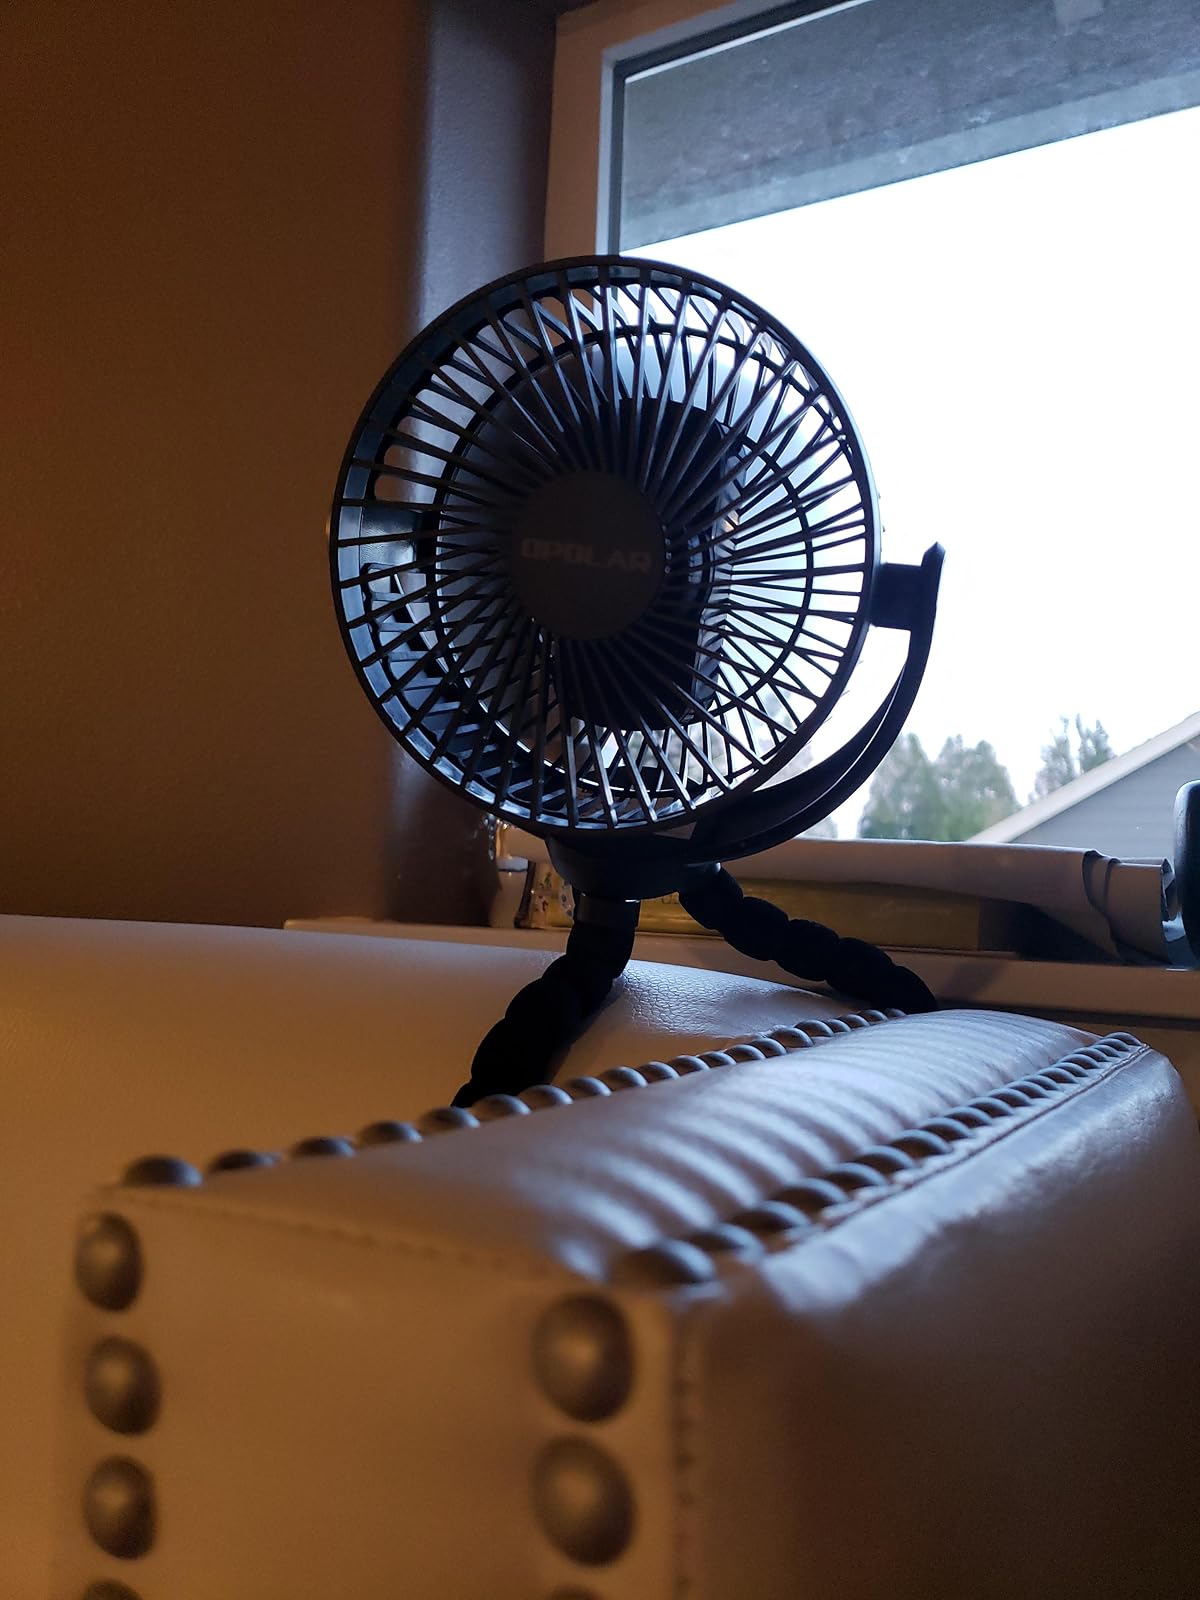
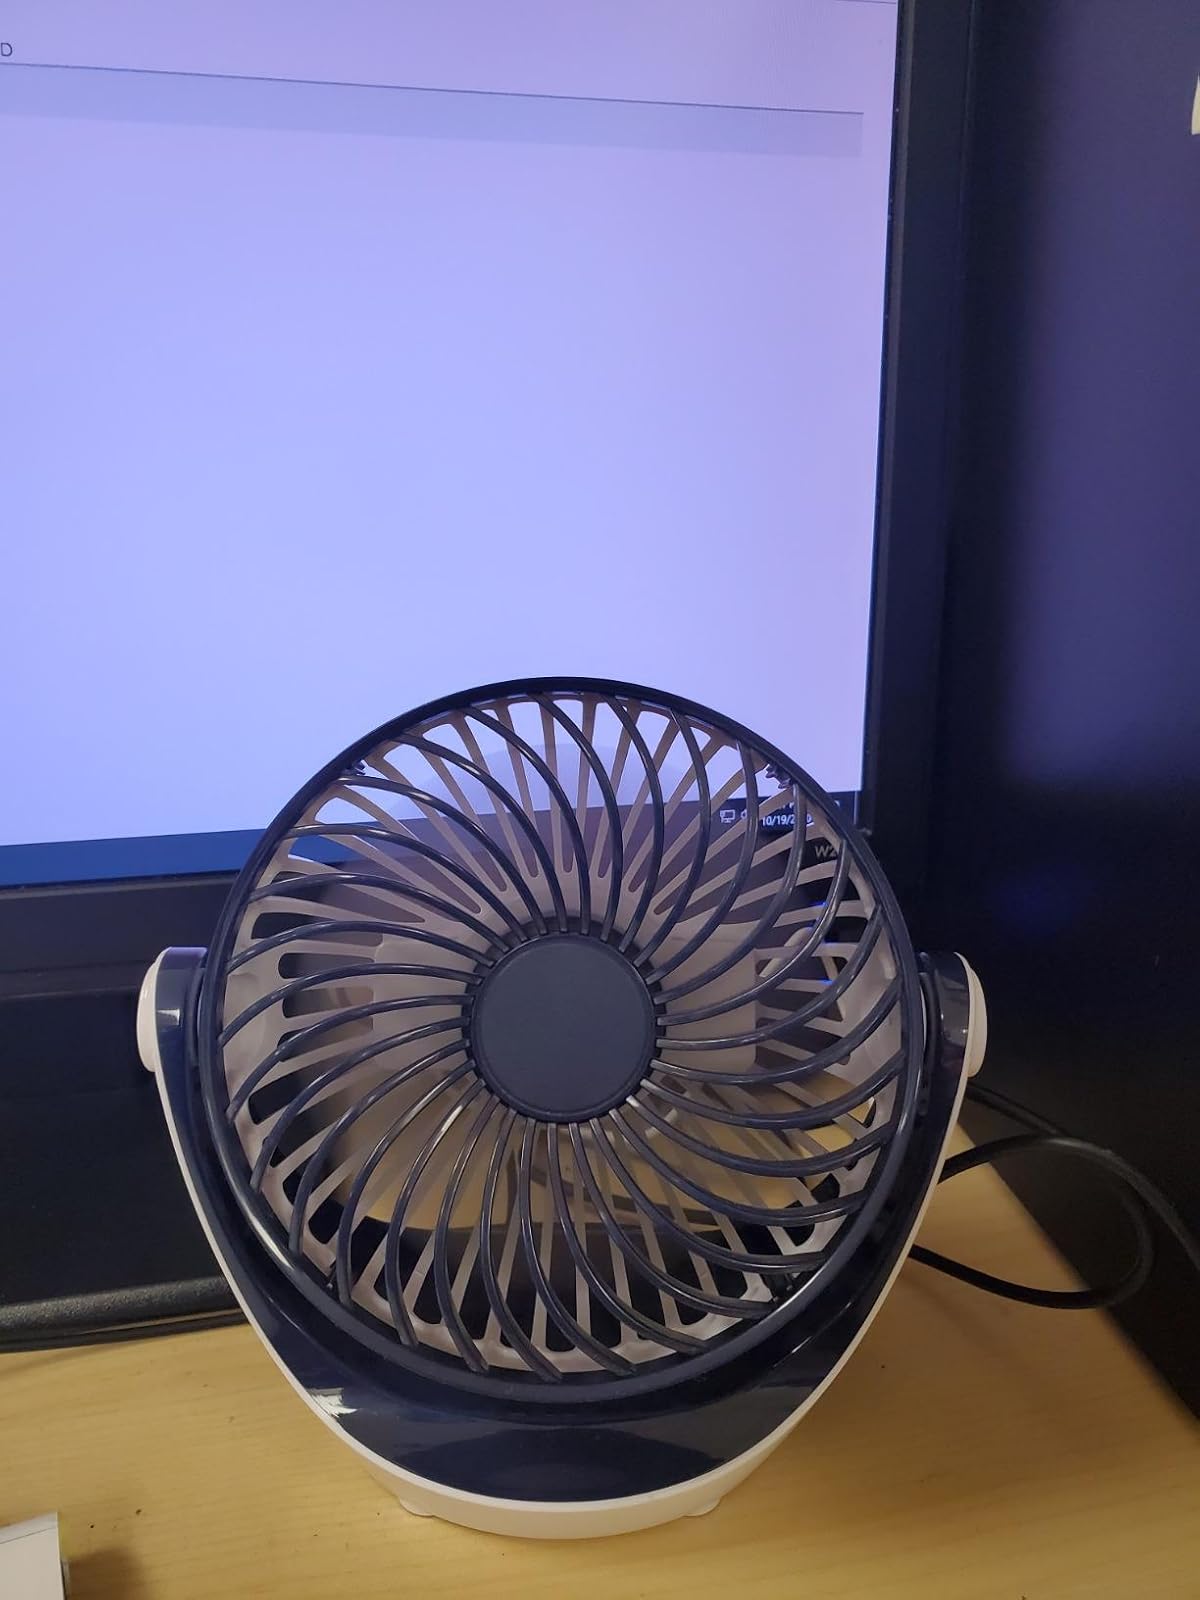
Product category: fan
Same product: no